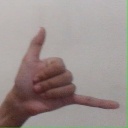
अक्षर: द